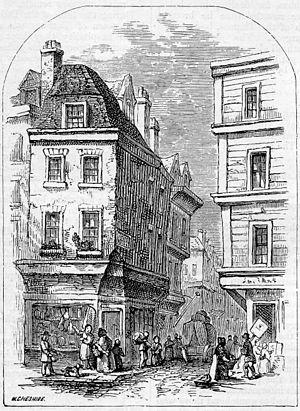
Les Aventures de Joseph Andrews et du pasteur Abraham Adams, dit Joseph Andrews, est le premier roman écrit par Henry Fielding et aussi l'un de ses deux grands chefs-d’œuvre, le second étant Histoire de Tom Jones, enfant trouvé. Publié en 1742 et qualifié par l'auteur de « roman sentimental comique », cet ouvrage, d'abord parodique, raconte les aventures d’un honnête domestique revenant de Londres accompagné par son ami et mentor, le pasteur Abraham Adams.
George Psalmanazar est un imposteur qui a prétendu être le premier Formosan à visiter l'Europe.
George Gissing /ˌdʒɔːdʒ ˈɡɪ.sɪŋ/ est un écrivain britannique, né le 22 novembre 1857 à Wakefield et mort le 28 décembre 1903 à Ispoure.
Grub Street est une ancienne rue de Londres désormais détruite.
Avant de devenir l'un des plus illustres romanciers du XVIIIᵉ siècle, Henry Fielding a eu plusieurs carrières en tant qu'écrivain, essayiste, pamphlétaire, dramaturge et journaliste. Si le roman l'a occupé dans la seconde partie de sa vie, le théâtre pendant les dix première années de sa création littéraire, la presse est restée une constante dès ses débuts jusqu'à sa mort.